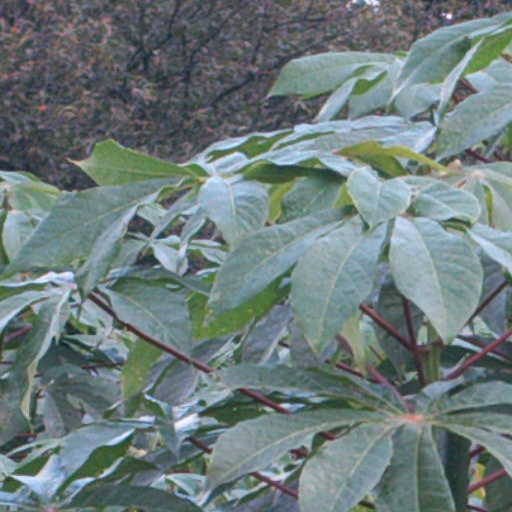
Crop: cassava